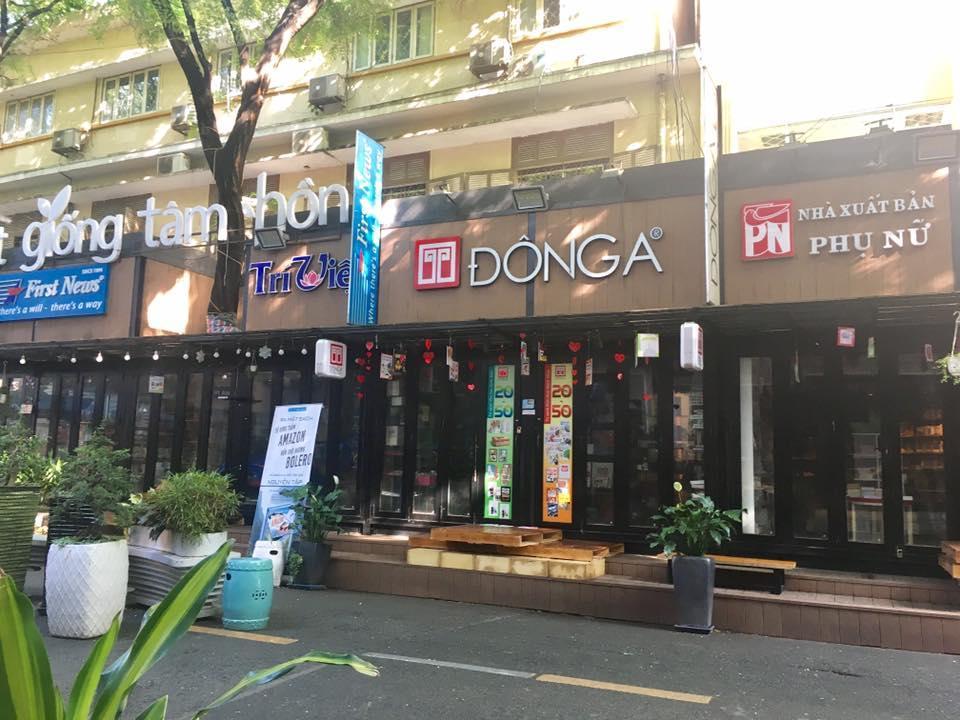
không có ai đang đến khu trưng bày của nhà xuất bản phụ nữ